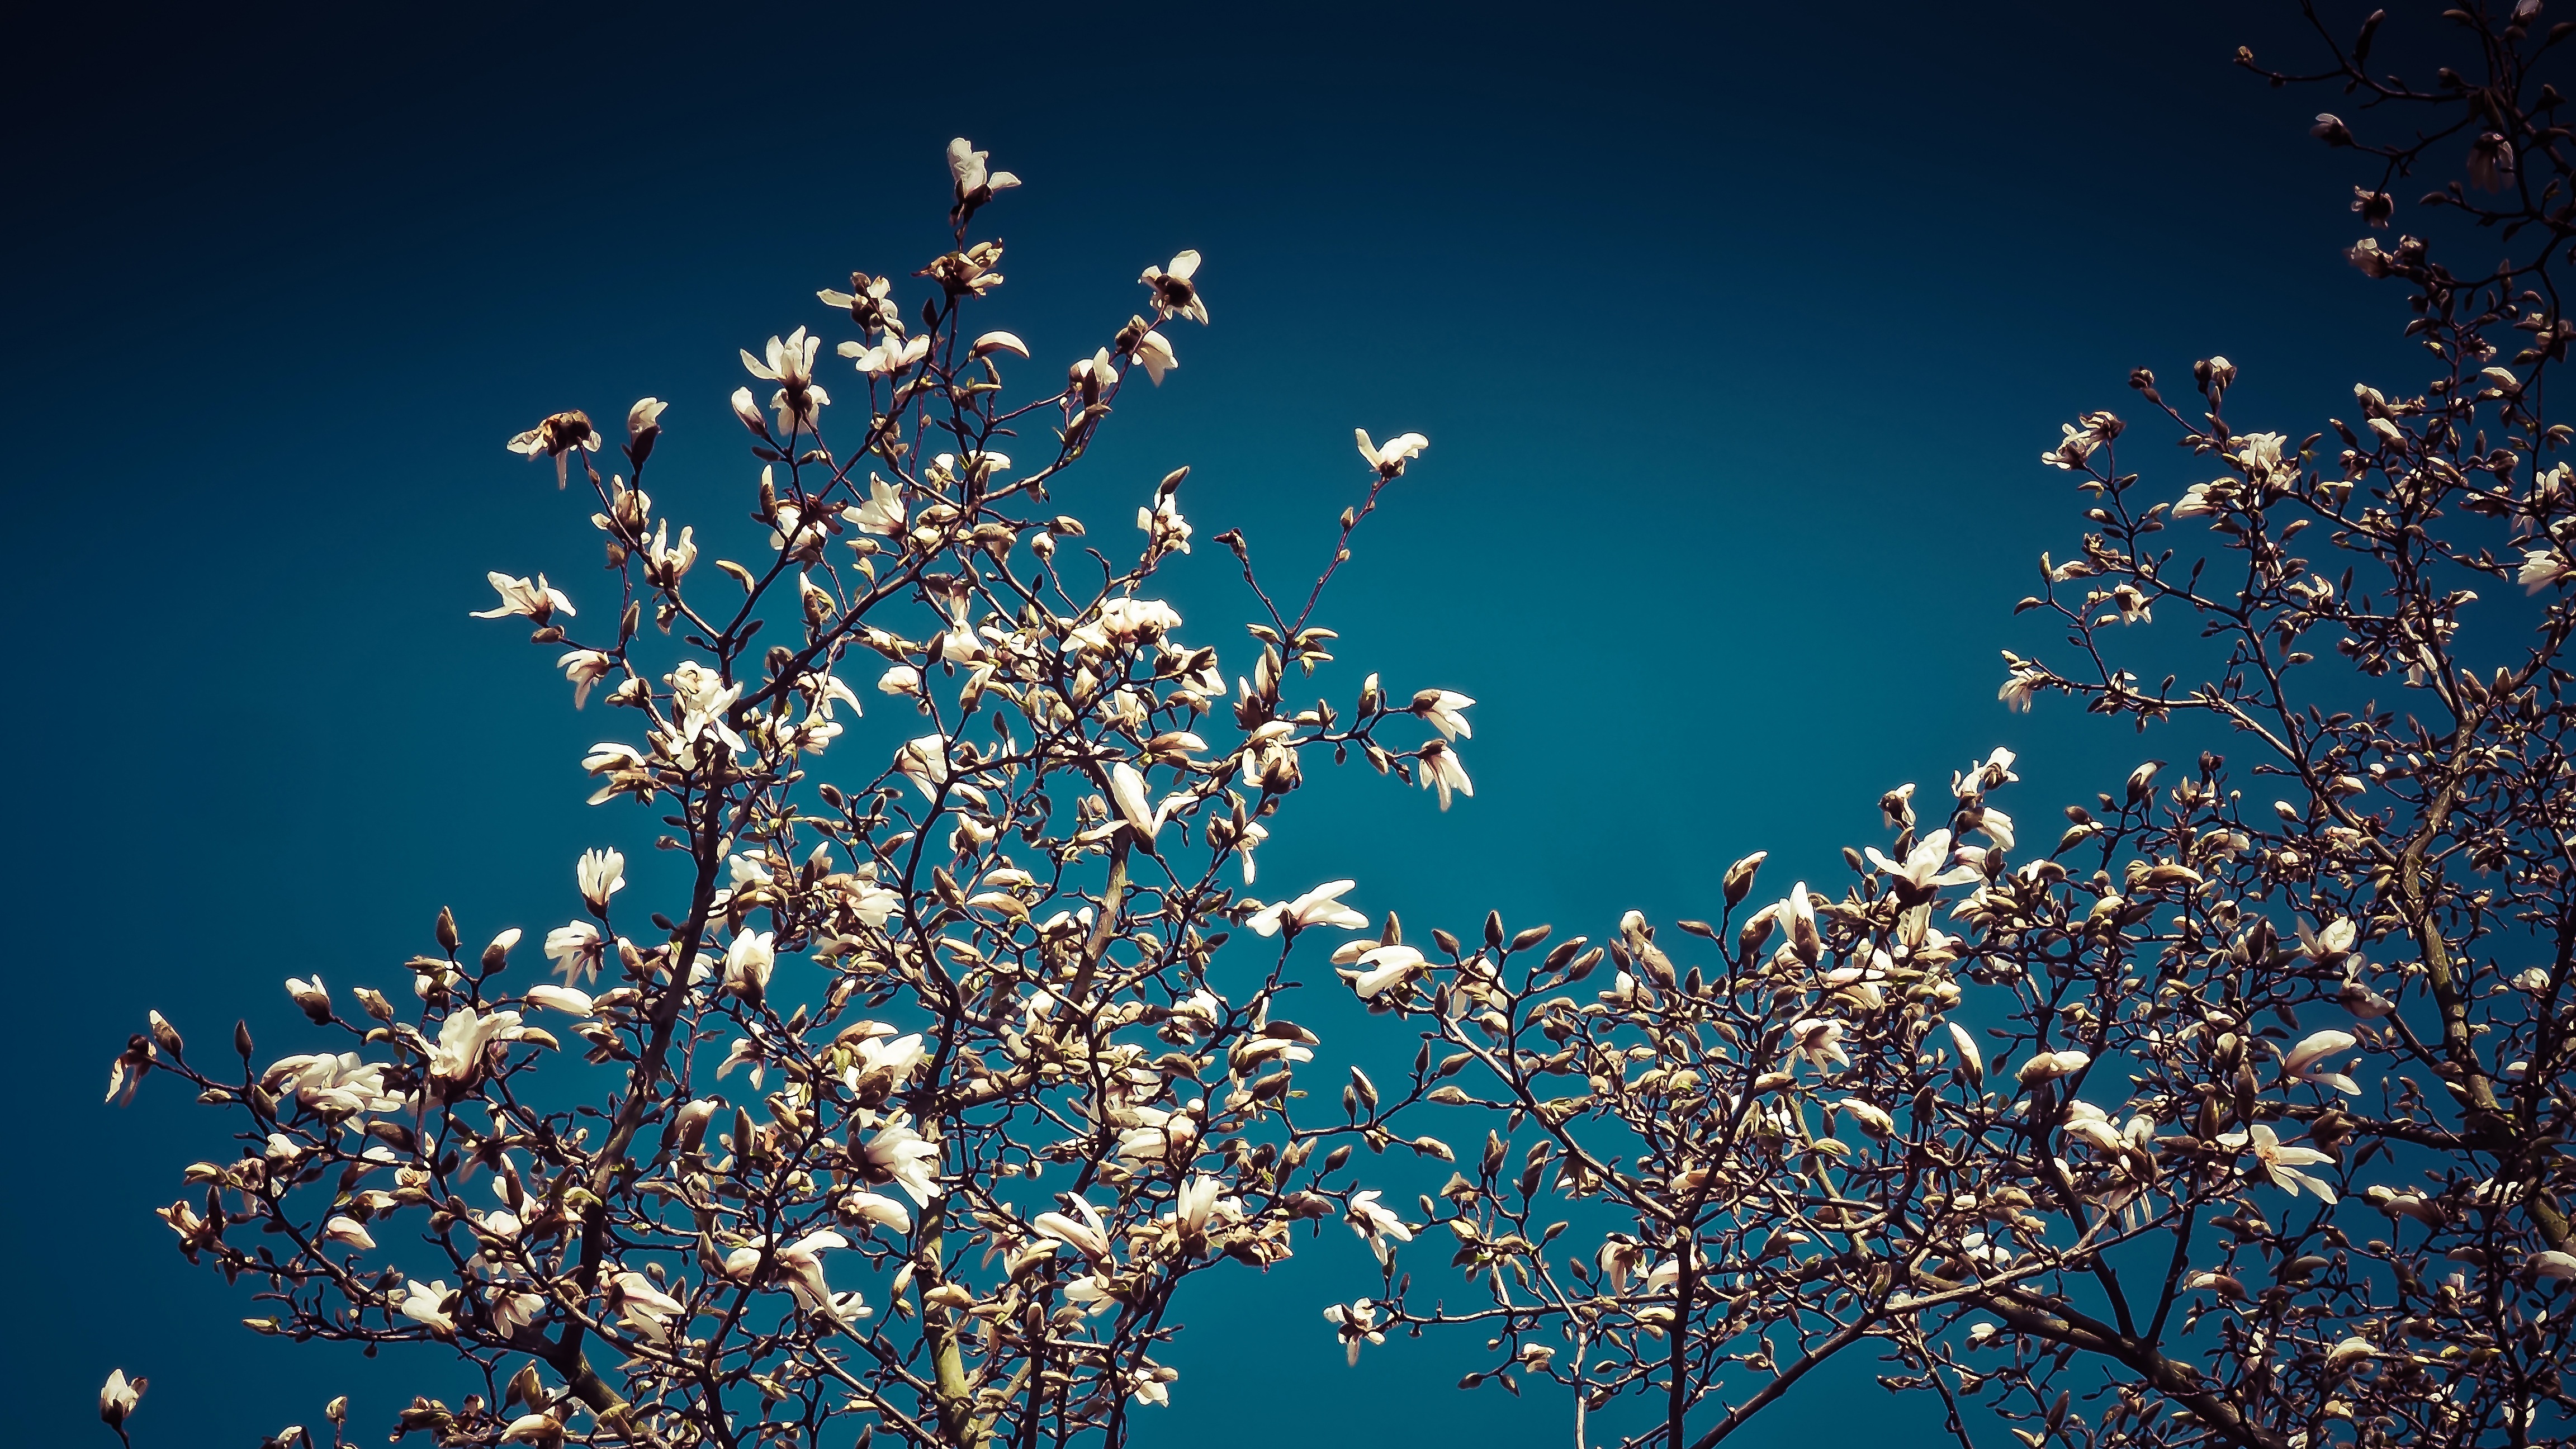
tree, nature, branch, blossom, plant, sky, white, photography, sunlight, leaf, flower, petal, bloom, frost, spring, flora, cherry blossom, flowers, magnolia, bud, mood, harmony, macro photography, star magnolia, magnolia tree, magnolia flowers